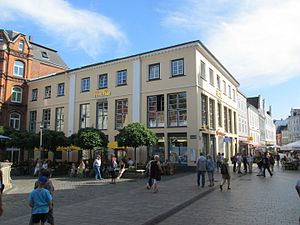
Nørretorv (Flensborg)
Det tidligere danske kongelige postholderi ved Nørretorvet
Den kongelige postholderi / Hotel Rasch ved Nørretorvet i Flensborg.
Nørretorv er en centralt beliggende plads i Flensborgs indre by. Storegade og Nørregade støder op til pladsen. Mod øst fører Skibbrogade ned til havnen. Torvet huser flere caféer og restauranter.